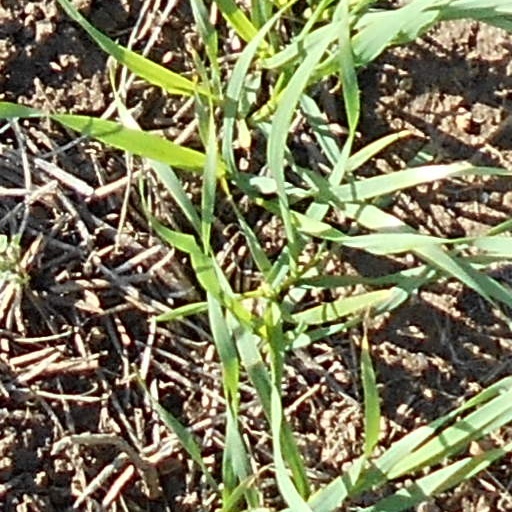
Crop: wheat